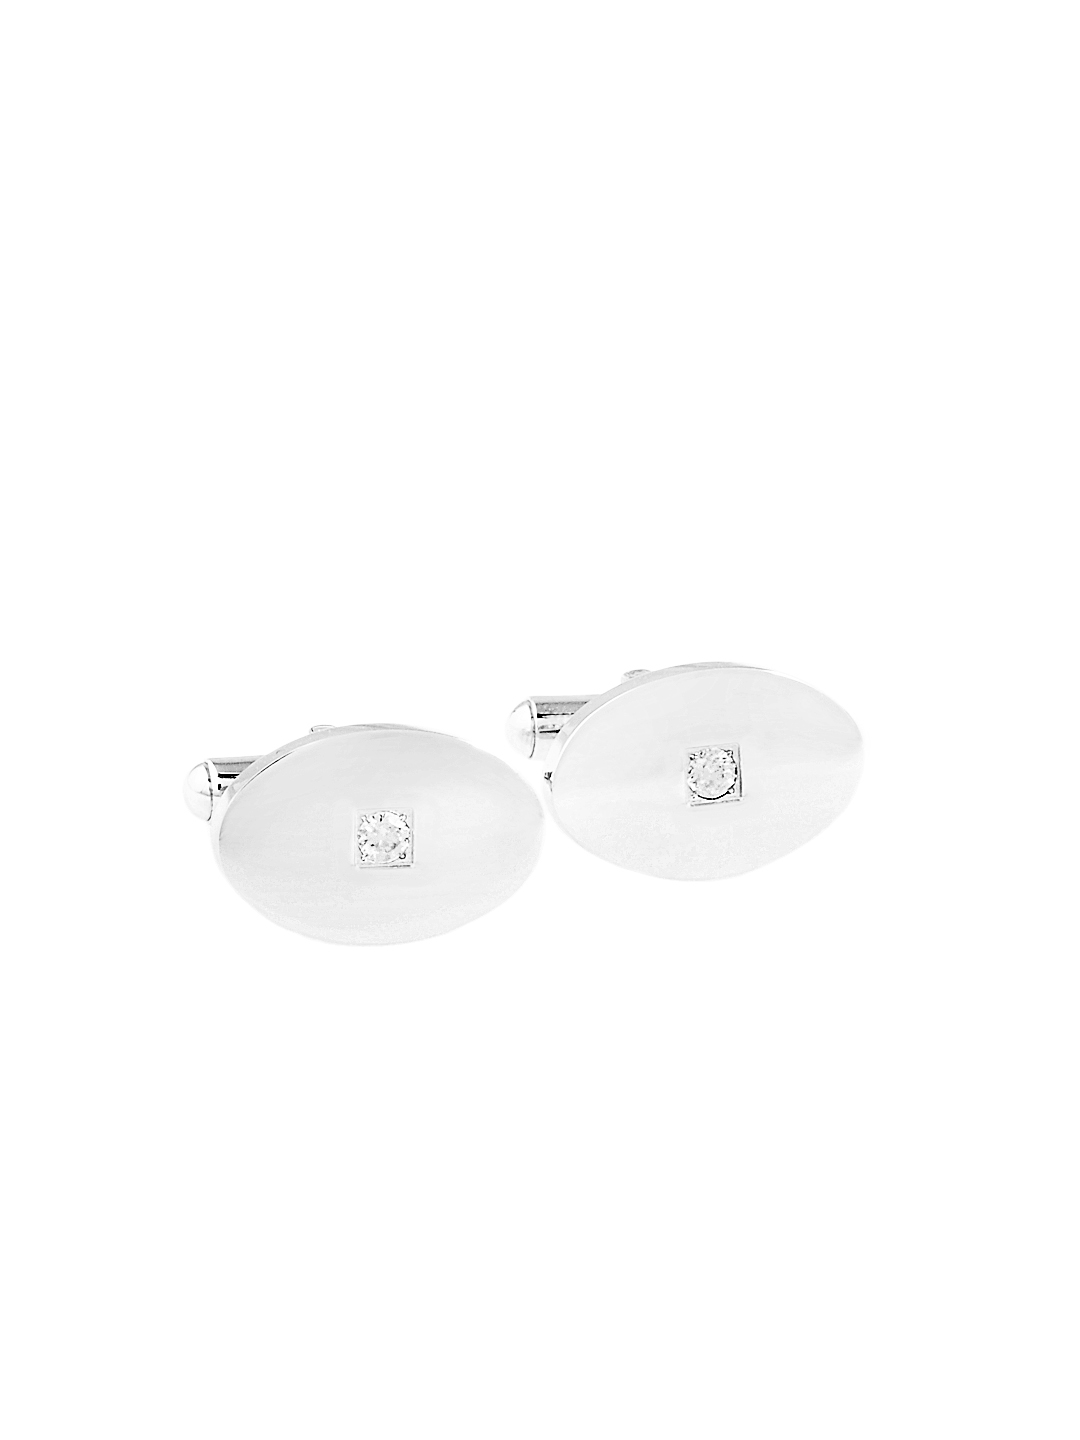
Revv Men Steel Cufflinks
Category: Accessories / Cufflinks / Cufflinks
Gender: Men
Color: Steel
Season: Summer 2012
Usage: Casual